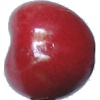
Label: Cherry 2